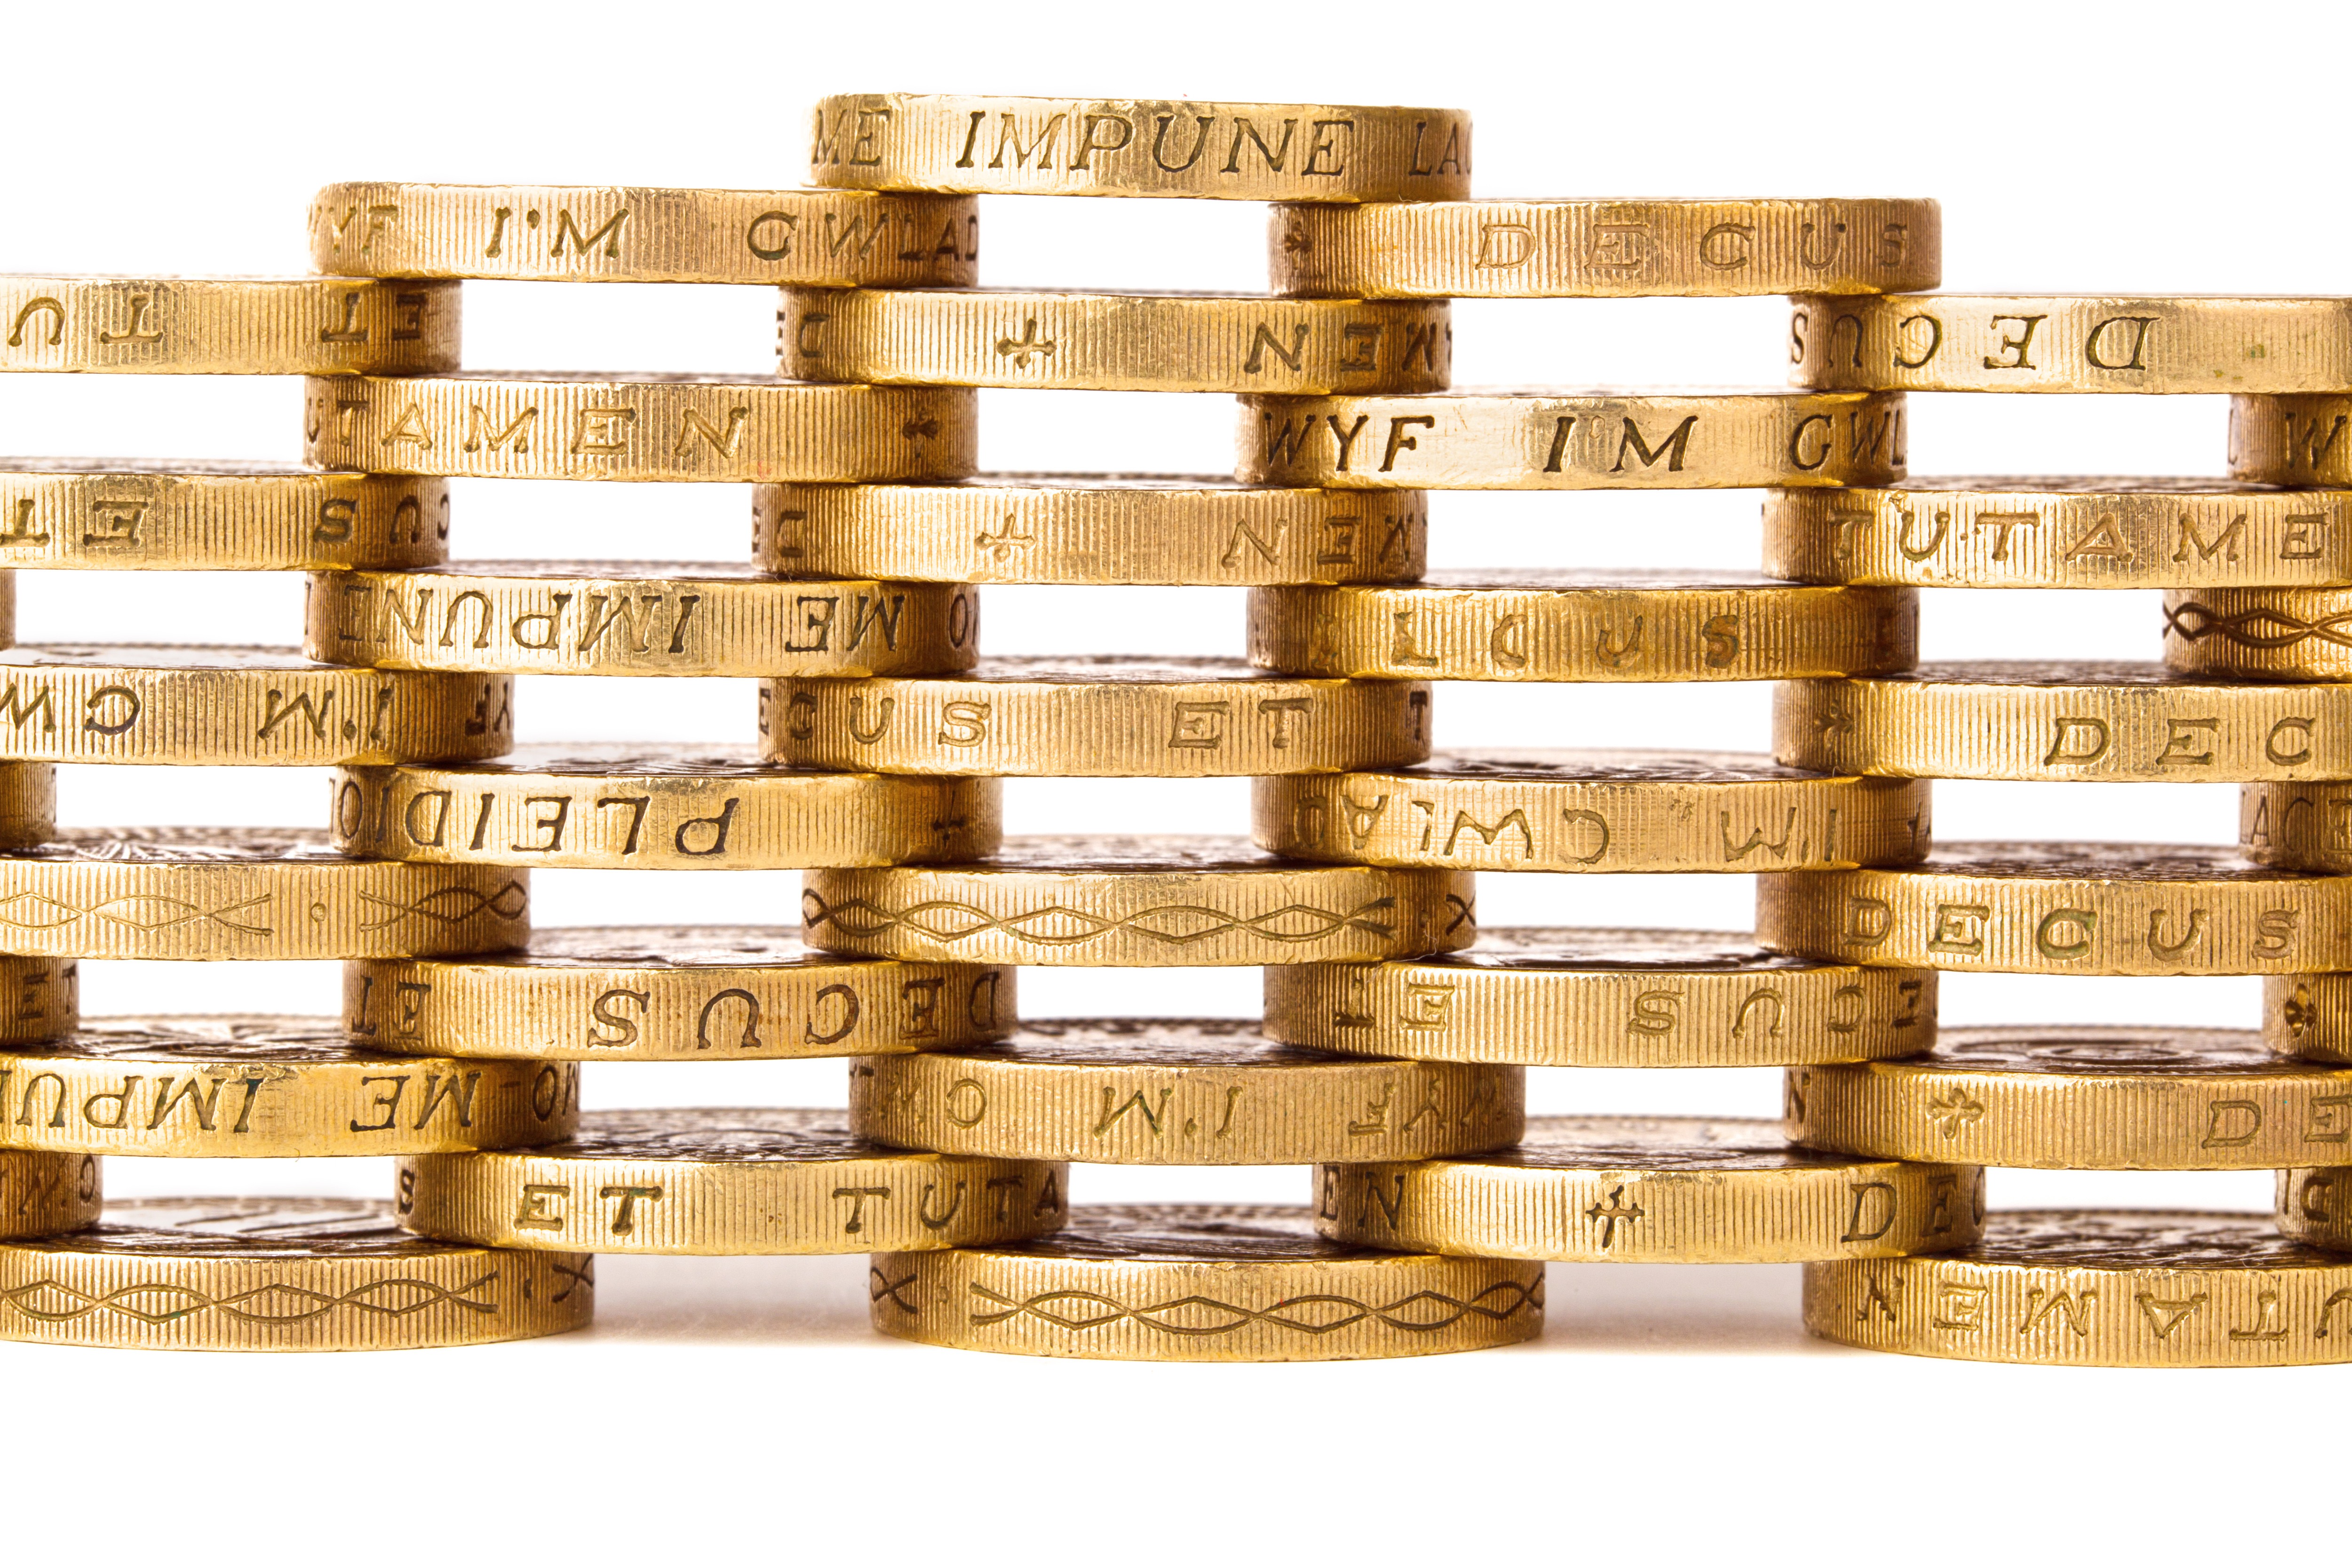
wood, texture, pattern, golden, metal, money, market, business, material, cash, art, background, gold, brass, rectangle, stock, currency, coin, concept, credit, financial, savings, pound, finance, wealth, pounds